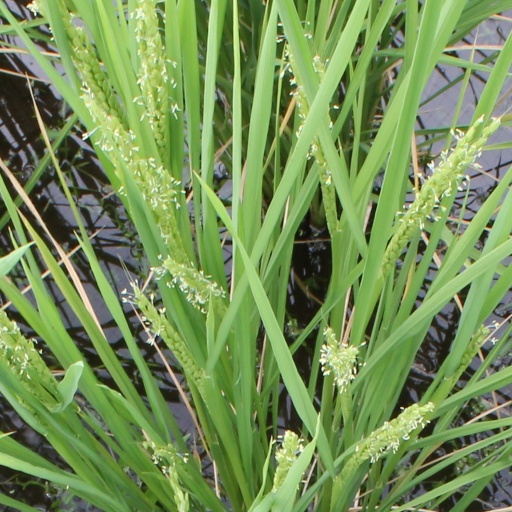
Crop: rice